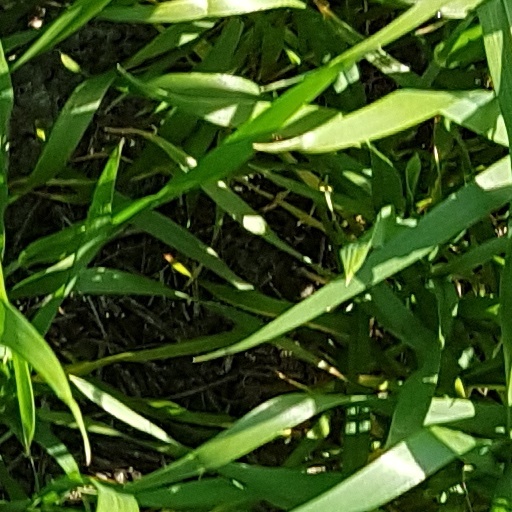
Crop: wheat